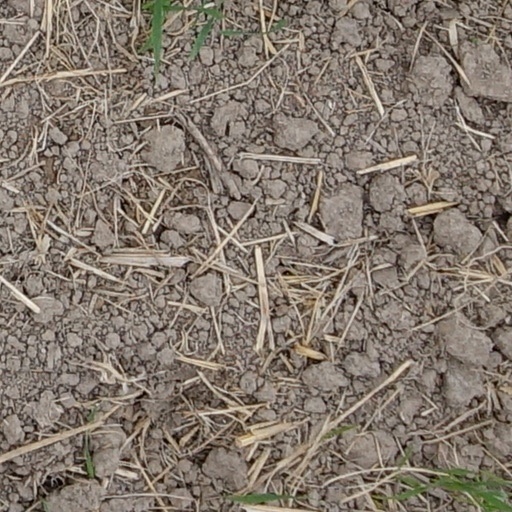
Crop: wheat